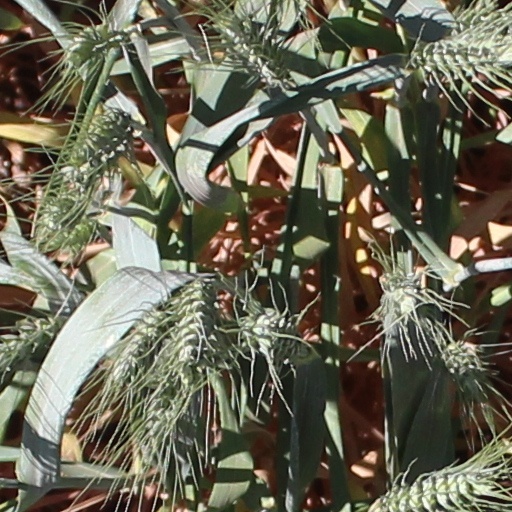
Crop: wheat